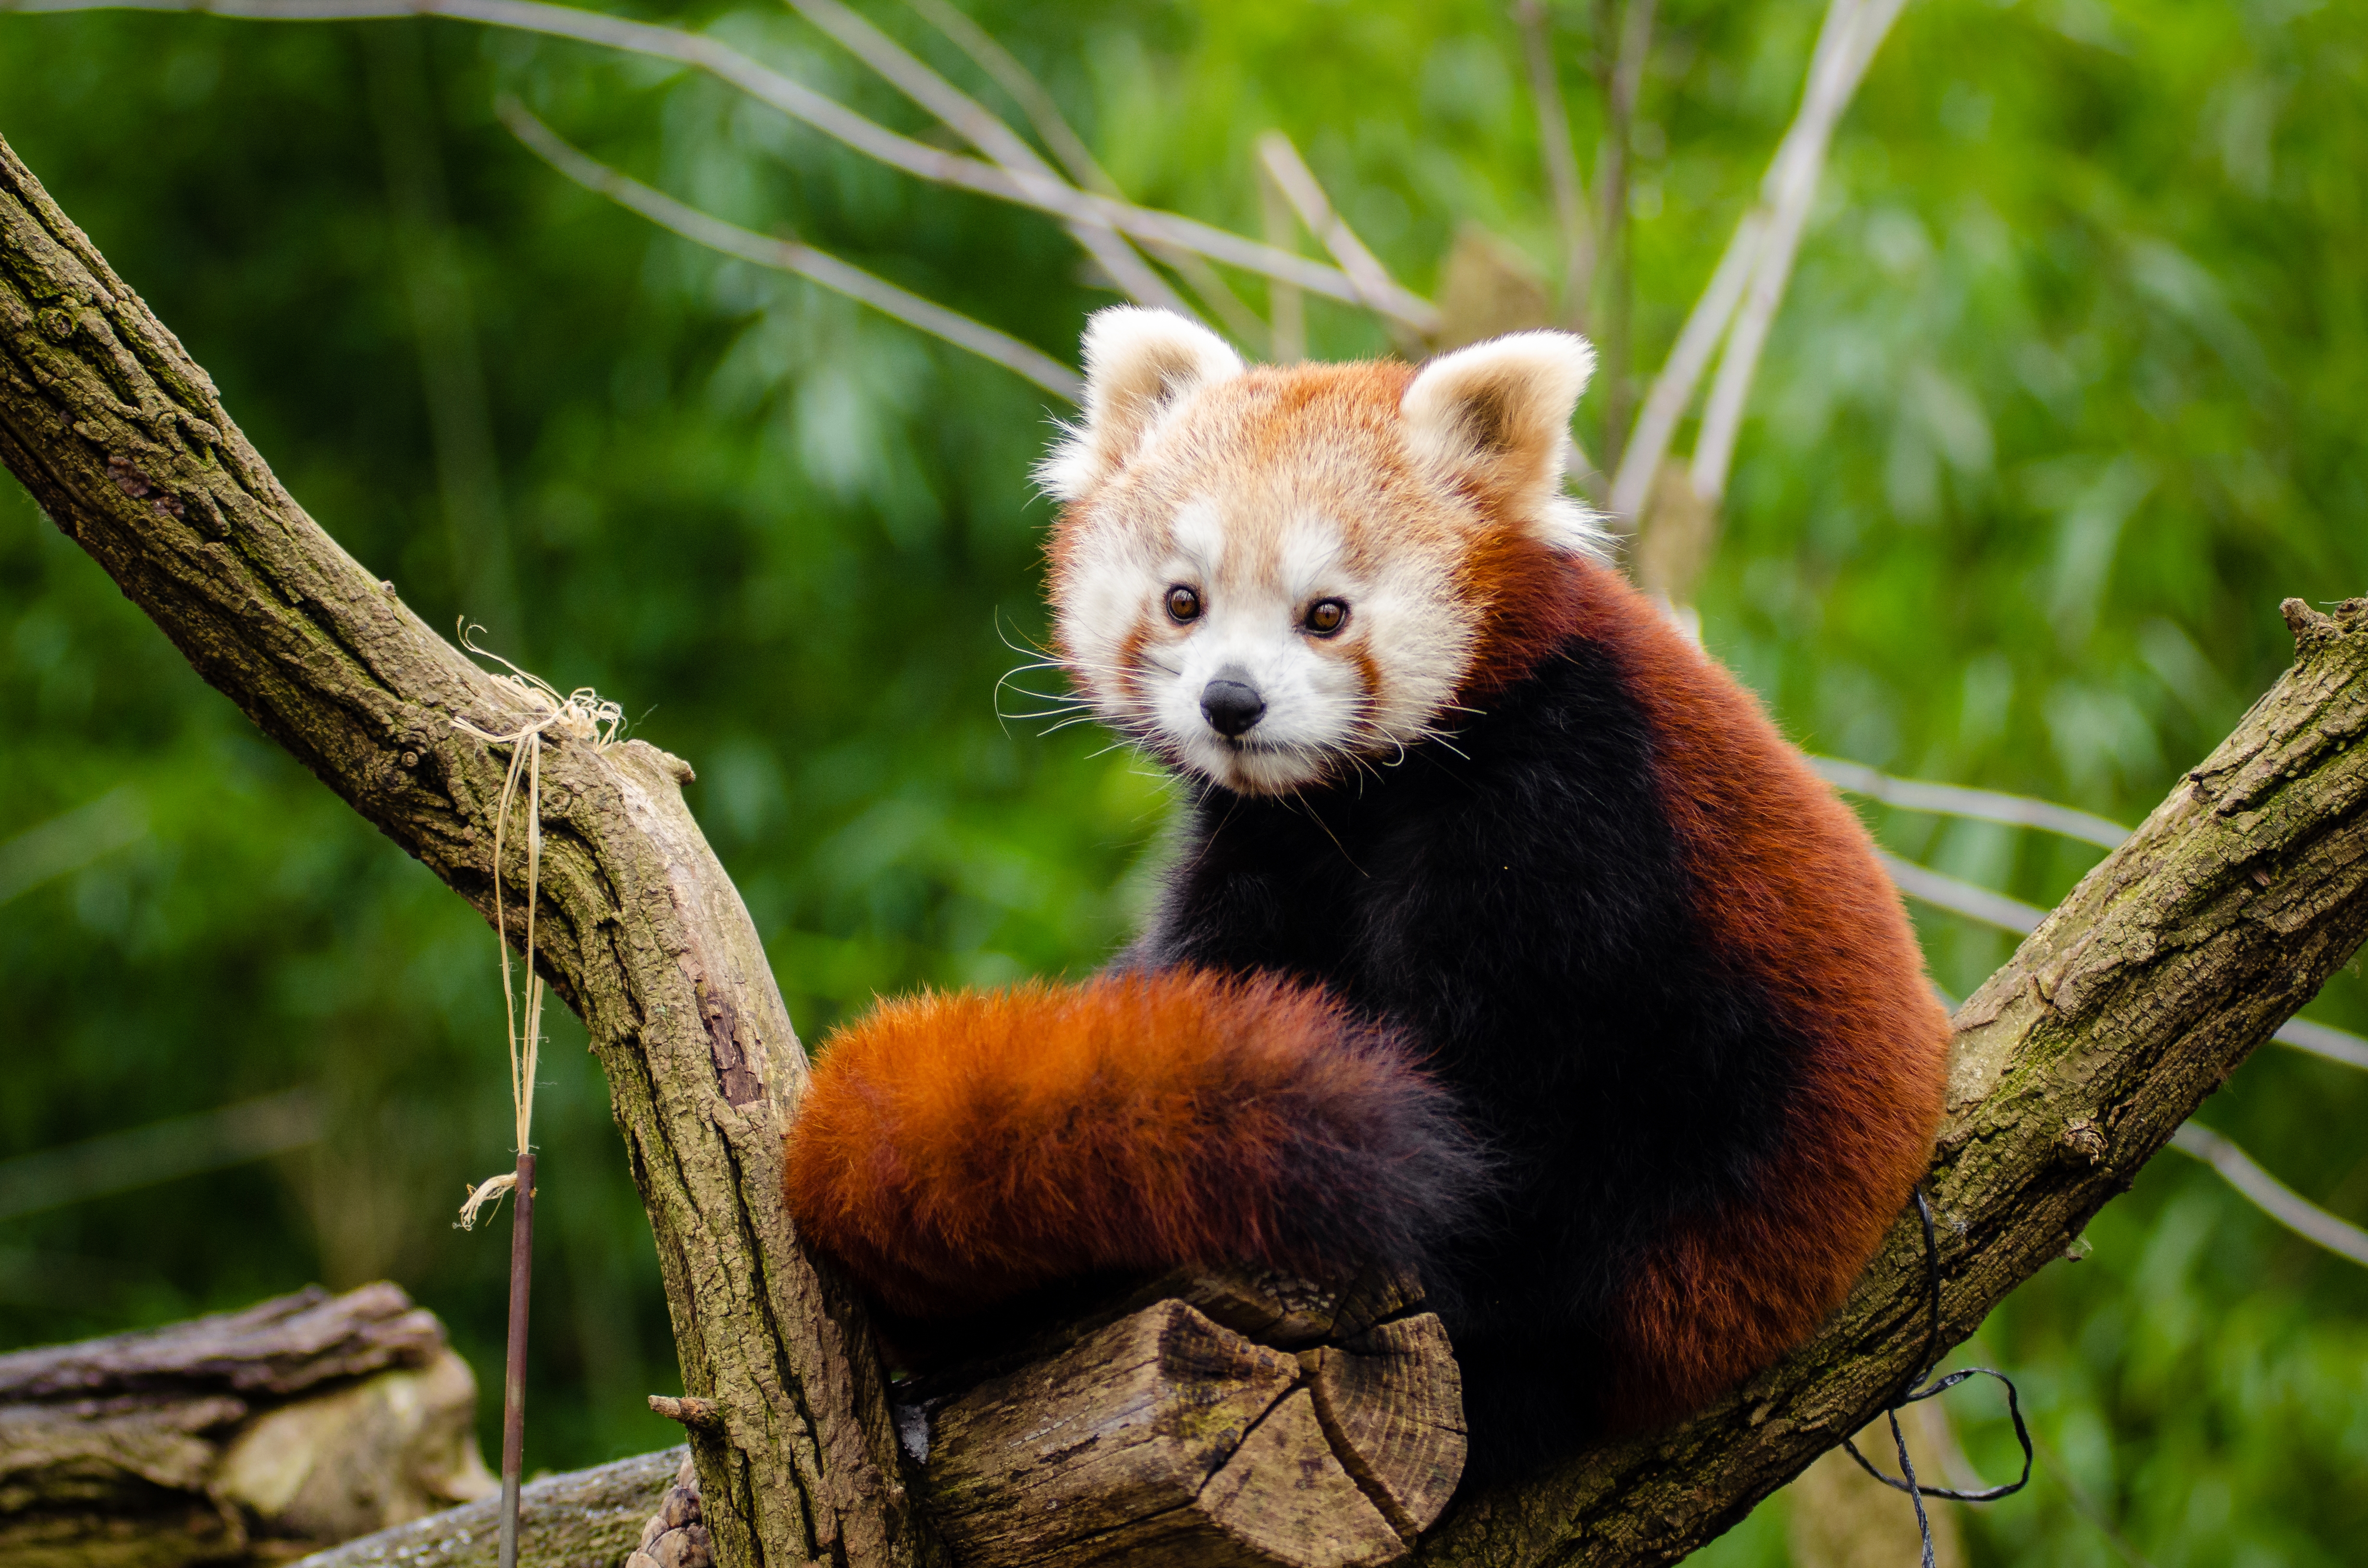
tree, nature, bokeh, vintage, sweet, fall, feet, animal, cute, female, wildlife, zoo, fur, orange, young, green, high, red, foot, autumn, mammal, nikon, fauna, red panda, panda, 2015, face, nose, paw, tail, animals, ears, endangered, vertebrate, germany, deutschland, herbst, natur, paws, tier, iso, ss, fell, grn, gesicht, baum, adorable, bamboo, d7000, roter, kleiner, niedlich, sues, suess, species, bedrohte, tierart, tierpark, weiblich, jungtier, jung, ohren, schwanz, nase, bedroht, ailurus, fulgens, mozilla, firefox, wochenende, weekend